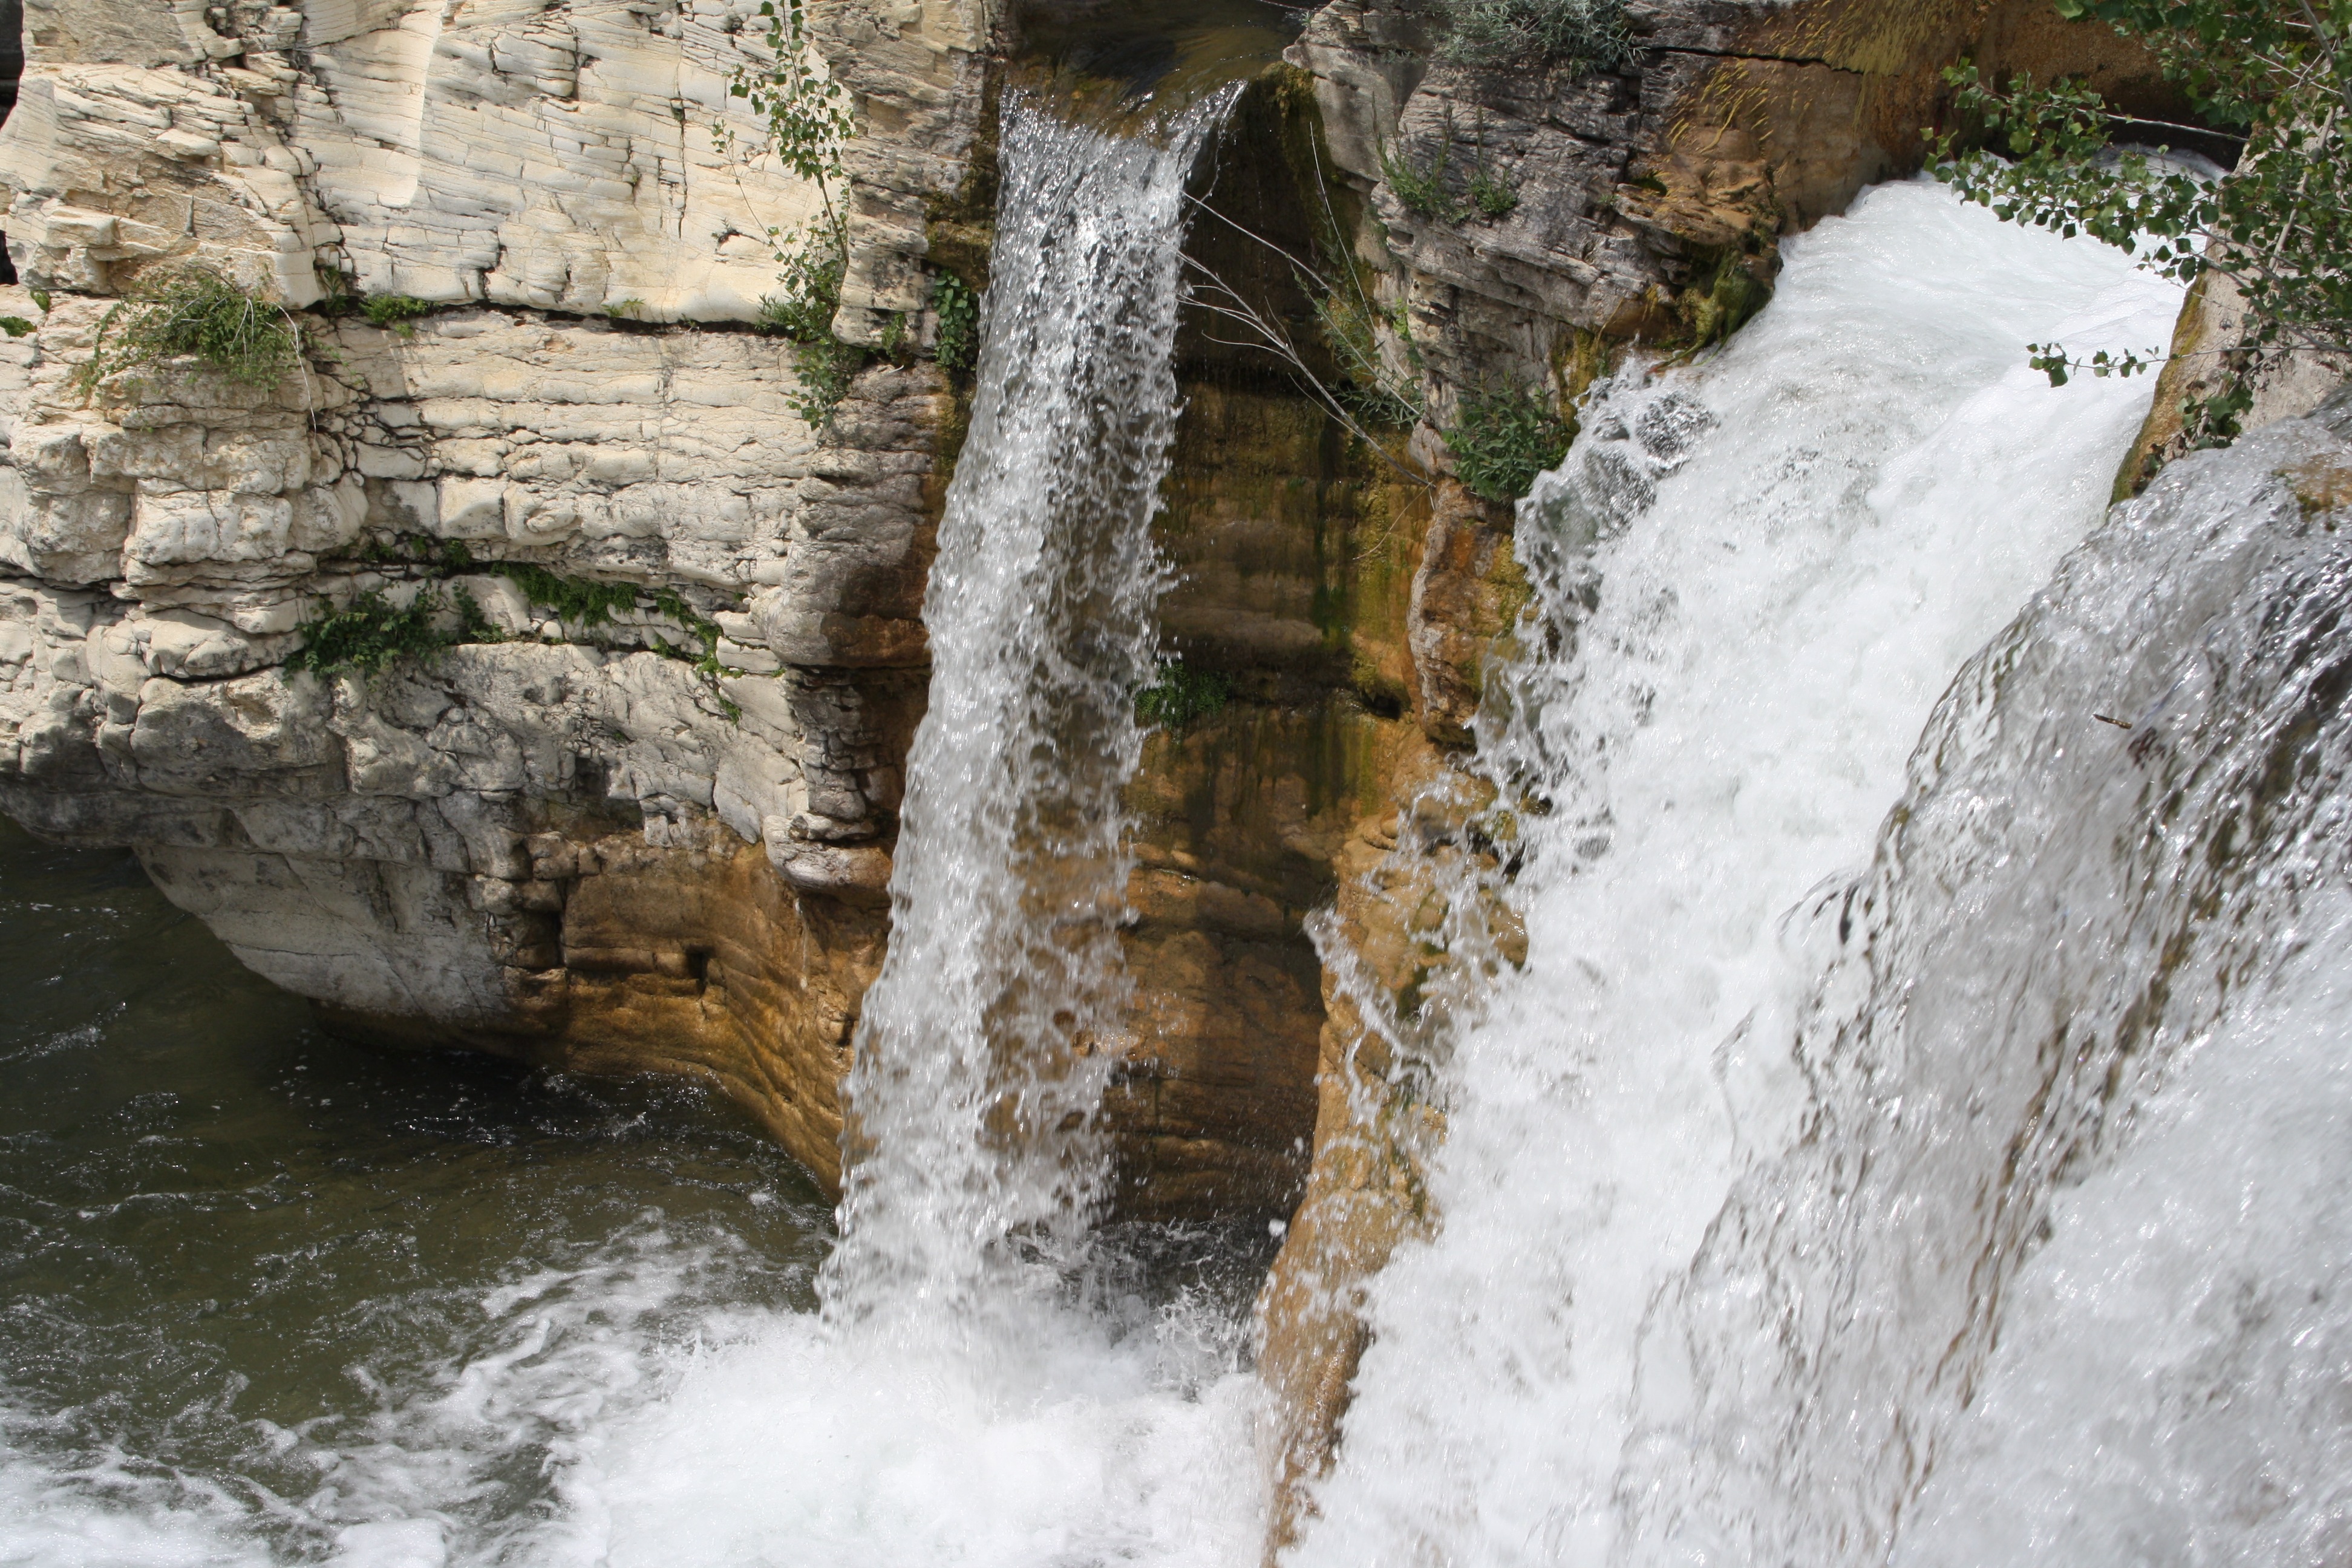
water, rock, waterfall, river, stream, rapid, body of water, cascades, water feature, wadi, the waterfalls of saudatet, saudatet, by saudatet, in the gard d partement